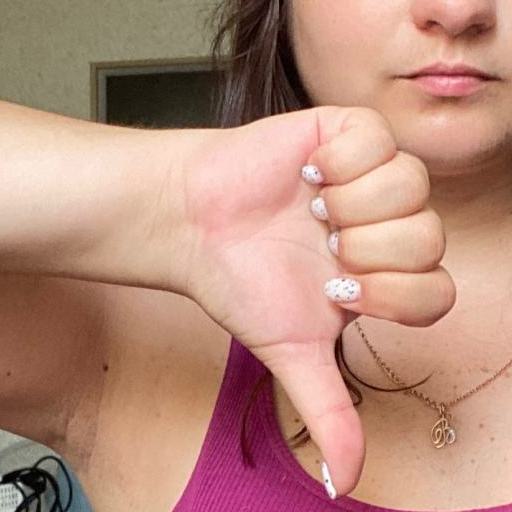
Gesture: dislike